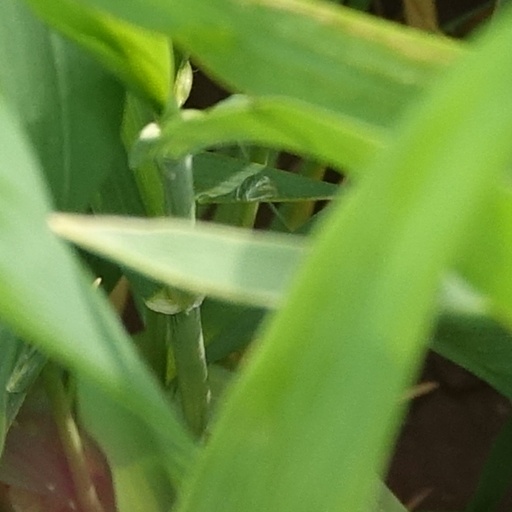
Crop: wheat